The Tiny Book of Tiny Stories

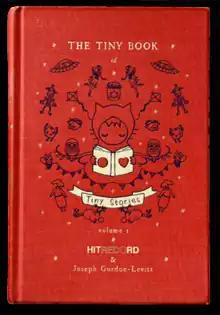
Cover of Volume 1

The Tiny Book of Tiny Stories is a trilogy collection of poetic tiny, short stories, no more than a few lines long each. It is compiled by owner and founder of the online collaborative production company hitRECord, Joseph Gordon-Levitt and Wirrow, a curator at hitRECord. It is published by HarperCollins' imprint IT Books. The first book of the trilogy was published in 2011, the second and third volumes were released in late 2012 and in 2013. The slogan for the trilogy is: "The universe is not made of atoms; it’s made of tiny stories". It is suggested that the books are for 18+ year olds.